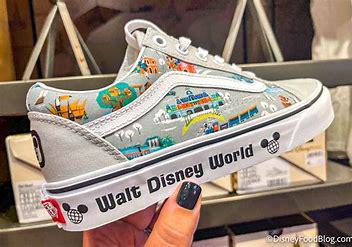
Brand: Vans
Model: 100